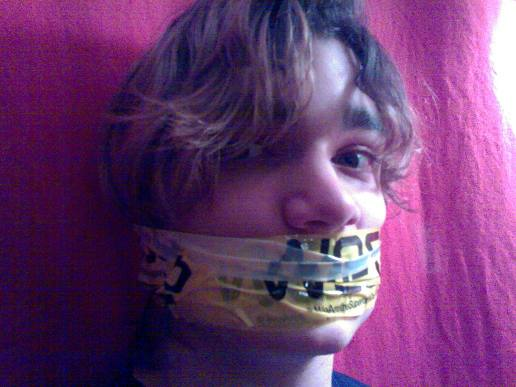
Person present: Yes